Endocardium

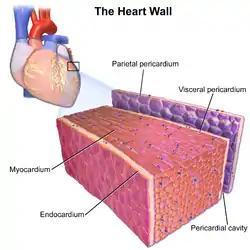
Illustration depicting the layers of the heart wall including the innermost endocardium

The endocardium (: endocardia) is the innermost layer of tissue that lines the chambers of the heart. Its cells are embryologically and biologically similar to the endothelial cells that line blood vessels. The endocardium also provides protection to the valves and heart chambers.